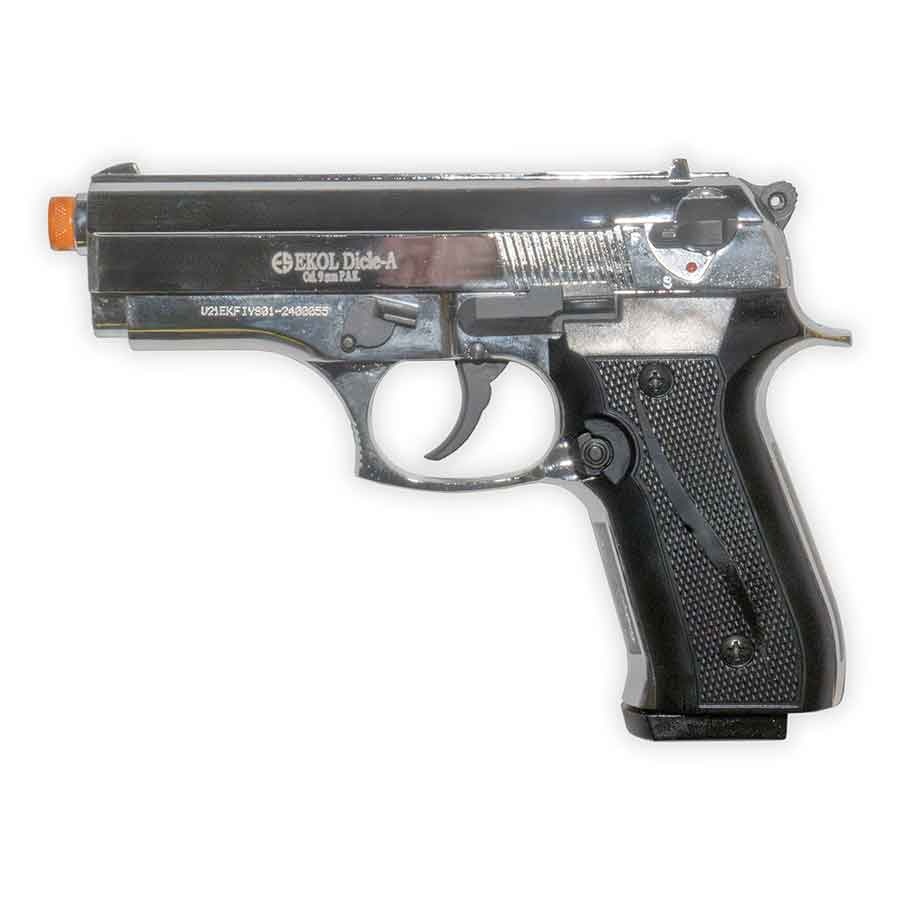
Ekol Dicle 8000 Blank-Firing Pistol | Front-Firing Semi-Auto 9mm PAK | Nickel Finish
The Ekol Dicle 8000 is a high-quality, front-venting, blank-firing compact pistol. Made in Turkey, this pistol adds realism to any show or production.
Brand: BlankAmmo.com
Category: Sporting Goods > Athletics > Fencing > Fencing Training Aids > Fencing Targets